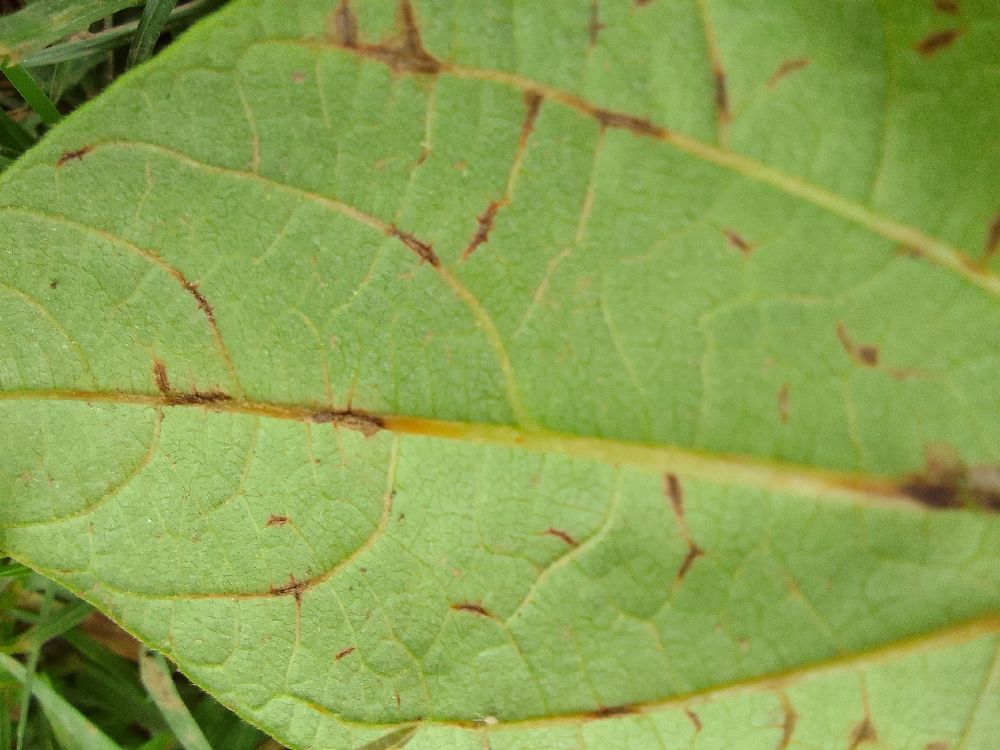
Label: anthracnose